Palaeontological Association

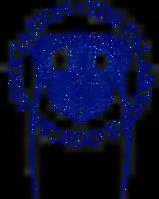

The Palaeontological Association (PalAss for short) is a charitable organisation based in the UK founded in 1957 for the promotion of the study of palaeontology and its allied sciences.